Elijah Iles House

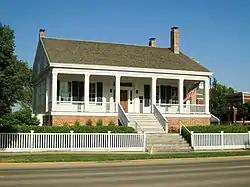

The Elijah Iles House is a historic house at 628 S. 7th Street in Springfield, Illinois. Built , the house has survived nearly intact for 182 years and is the oldest such structure in Springfield. Iles, who moved to Springfield in 1821, was one of the city's earliest settlers. He ran the first store in Sangamon County and helped persuade the county to locate the county seat in Springfield. His house has a Greek Revival design inspired by Southern architecture. It is one of the few Greek Revival residences in Central Illinois. A timber-framed structure on a raised brick foundation, it has three levels: a ground-level basement, the main floor, and a finished attic which provided sleeping quarters.